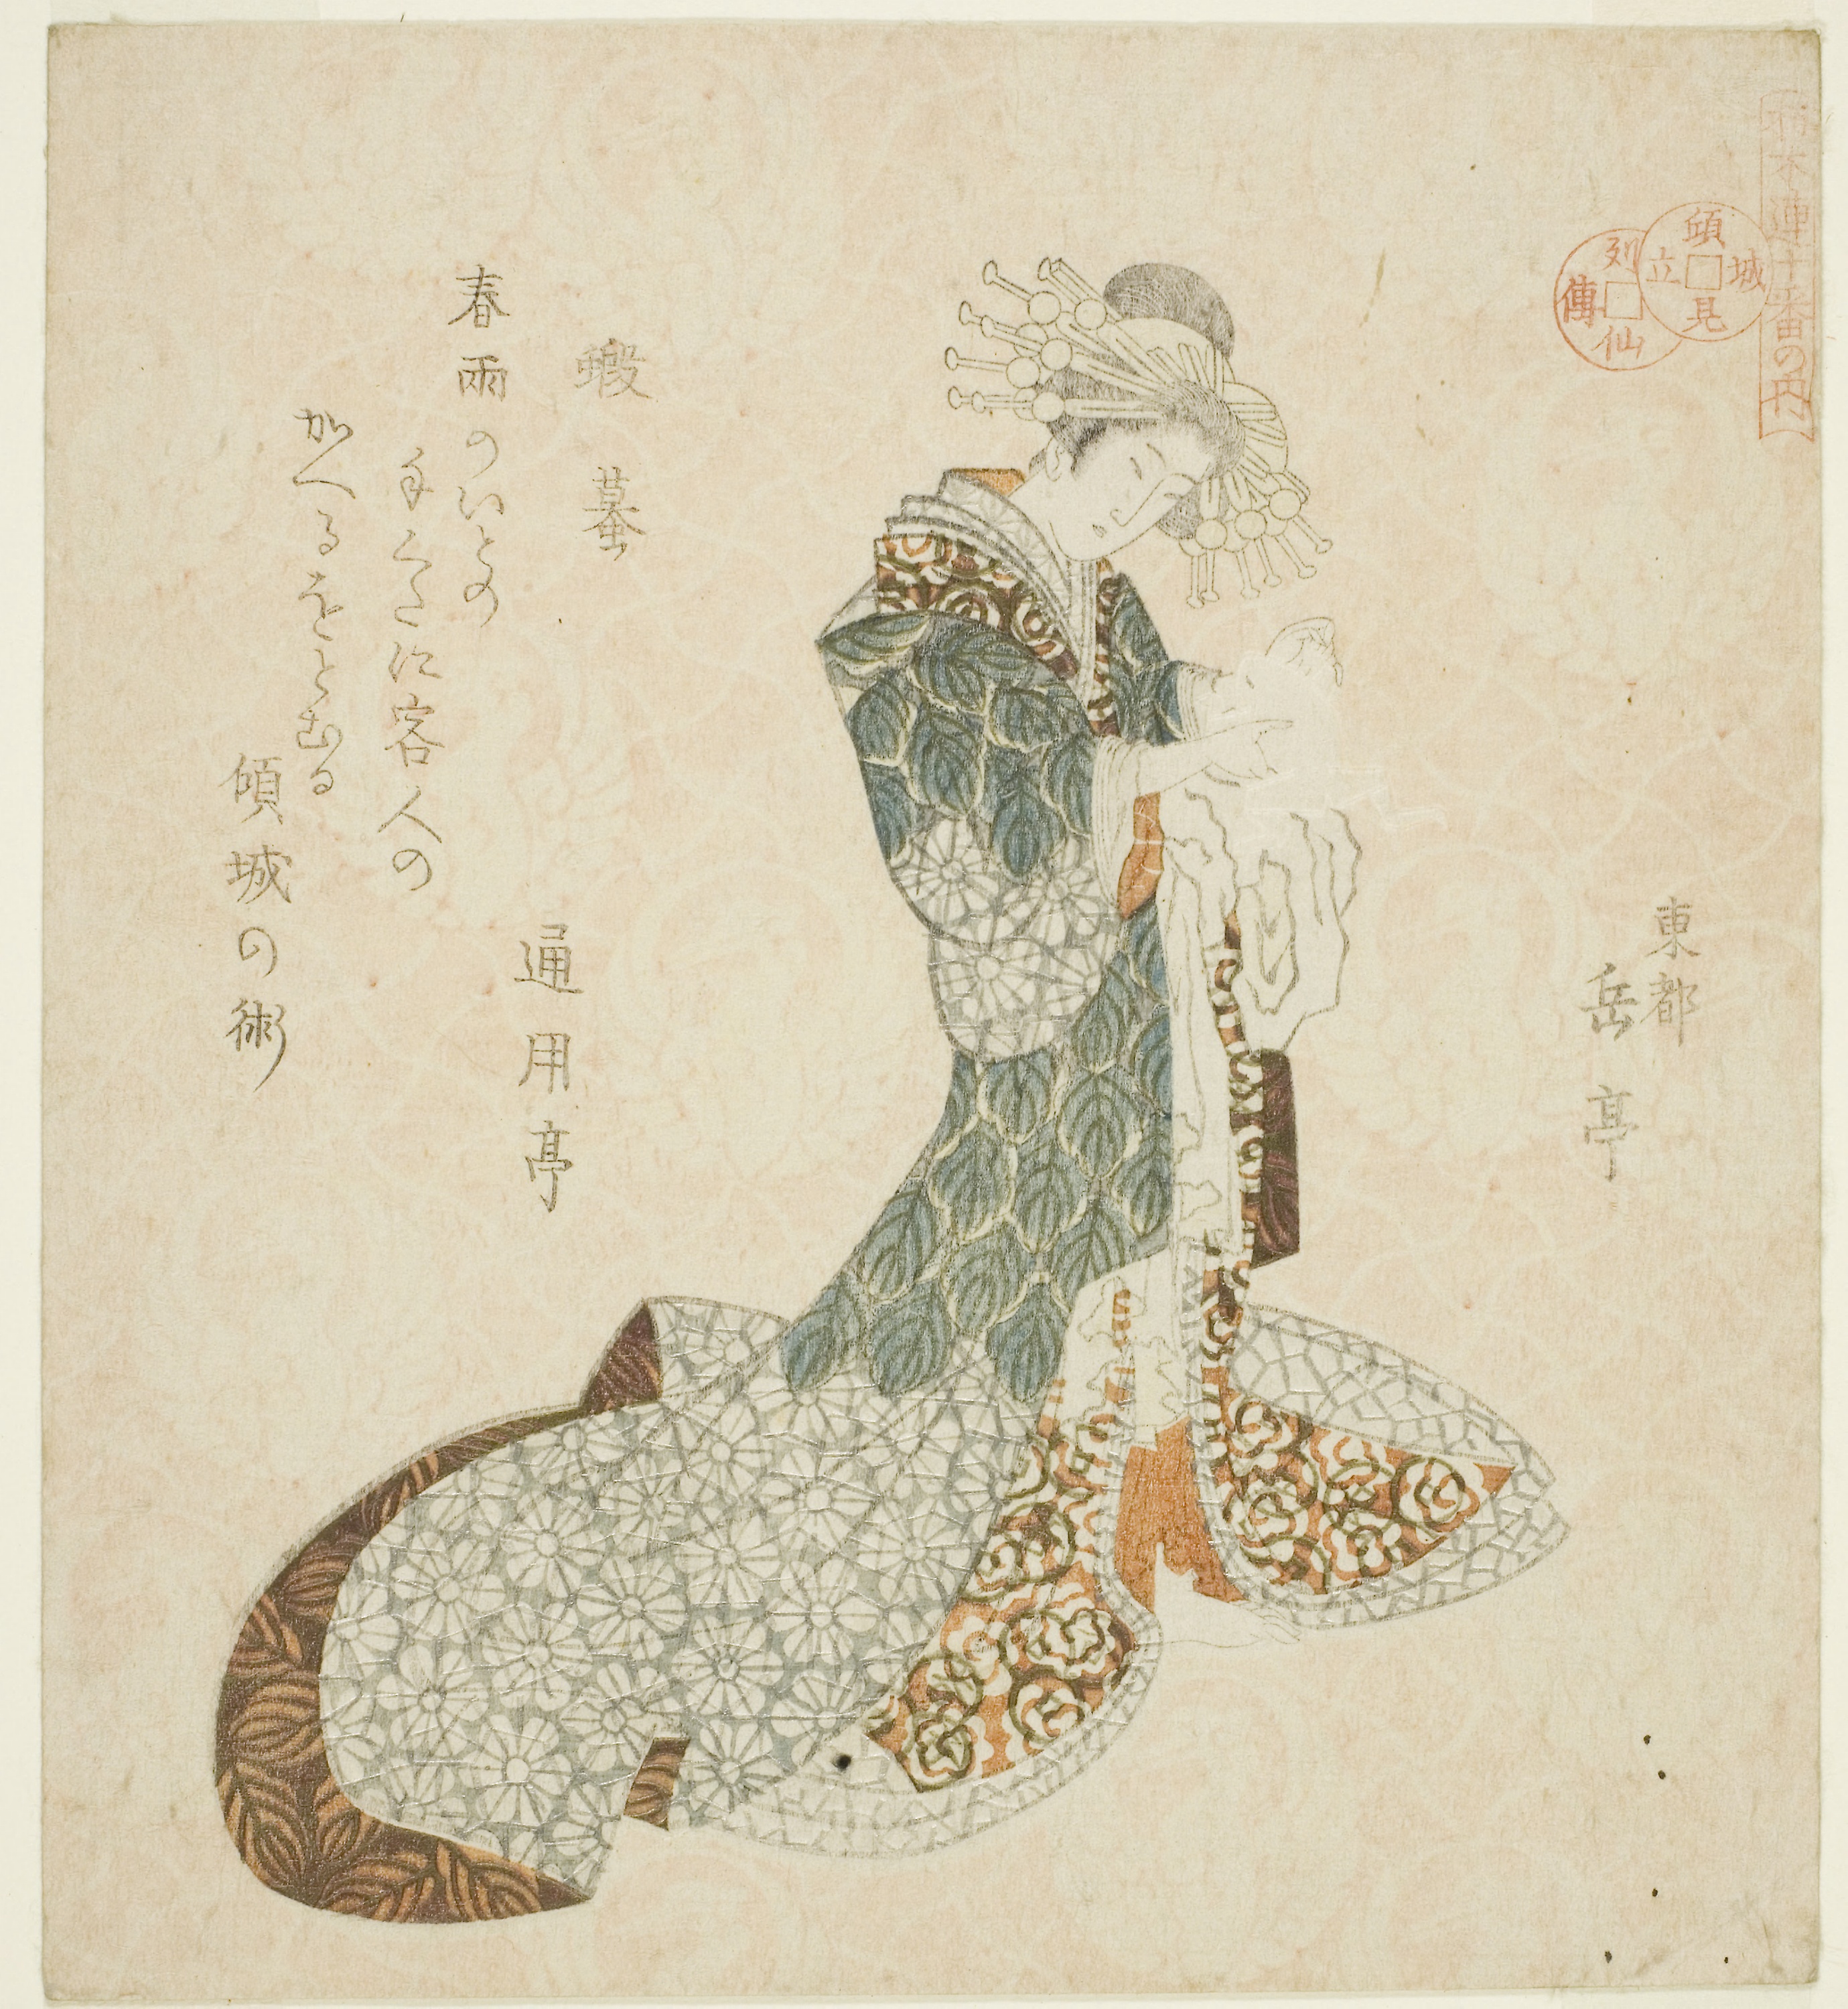
art, illustration, painting, costume design, paper